Radio Oranje

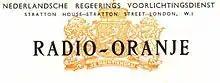
Logo

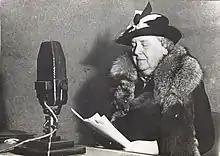
Queen Wilhelmina speaking on "Radio Oranje"

Radio Oranje ("Radio Orange") was a Dutch radio programme on the BBC European Service broadcast to the German-occupied Netherlands during World War II. It was transmitted from London and broadcast programmes of approximately 15 minutes. It consisted of brief commentaries on current affairs and political speeches, as well as news on the Free Dutch Forces, colonies, and merchant navy. It was distinct from the BBC's own Dutch Service which only broadcast news programmes and which, unlike Radio Oranje, was not controlled by the Dutch government in exile.